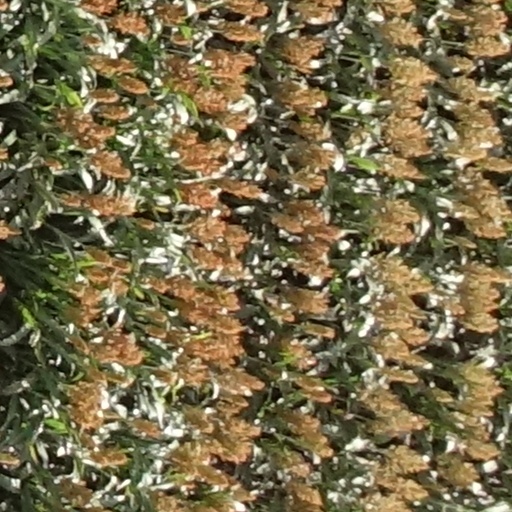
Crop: sorghum